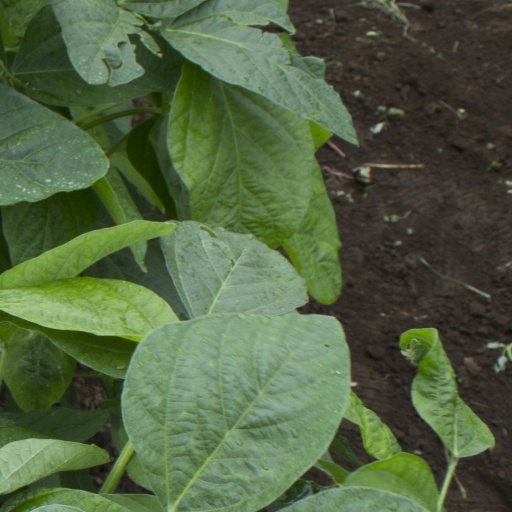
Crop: soybean